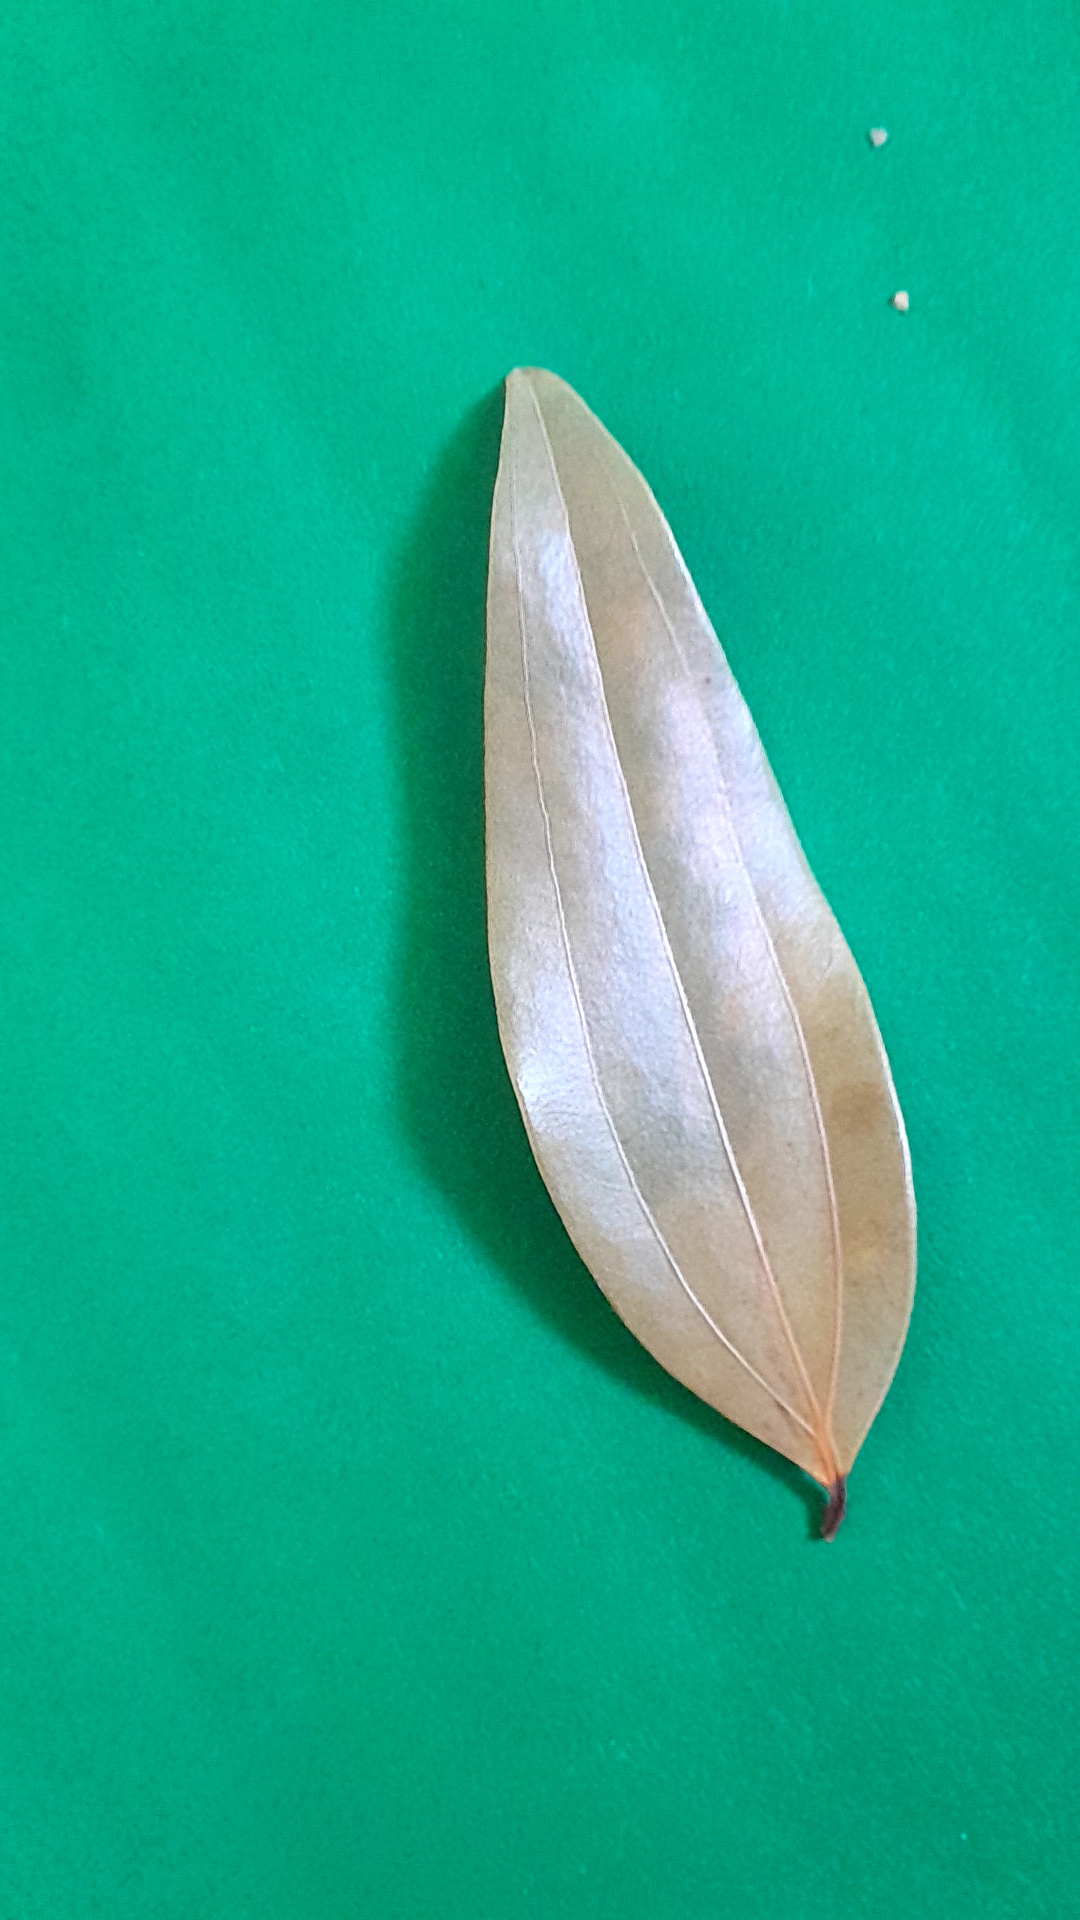
Label: Dry Leaf